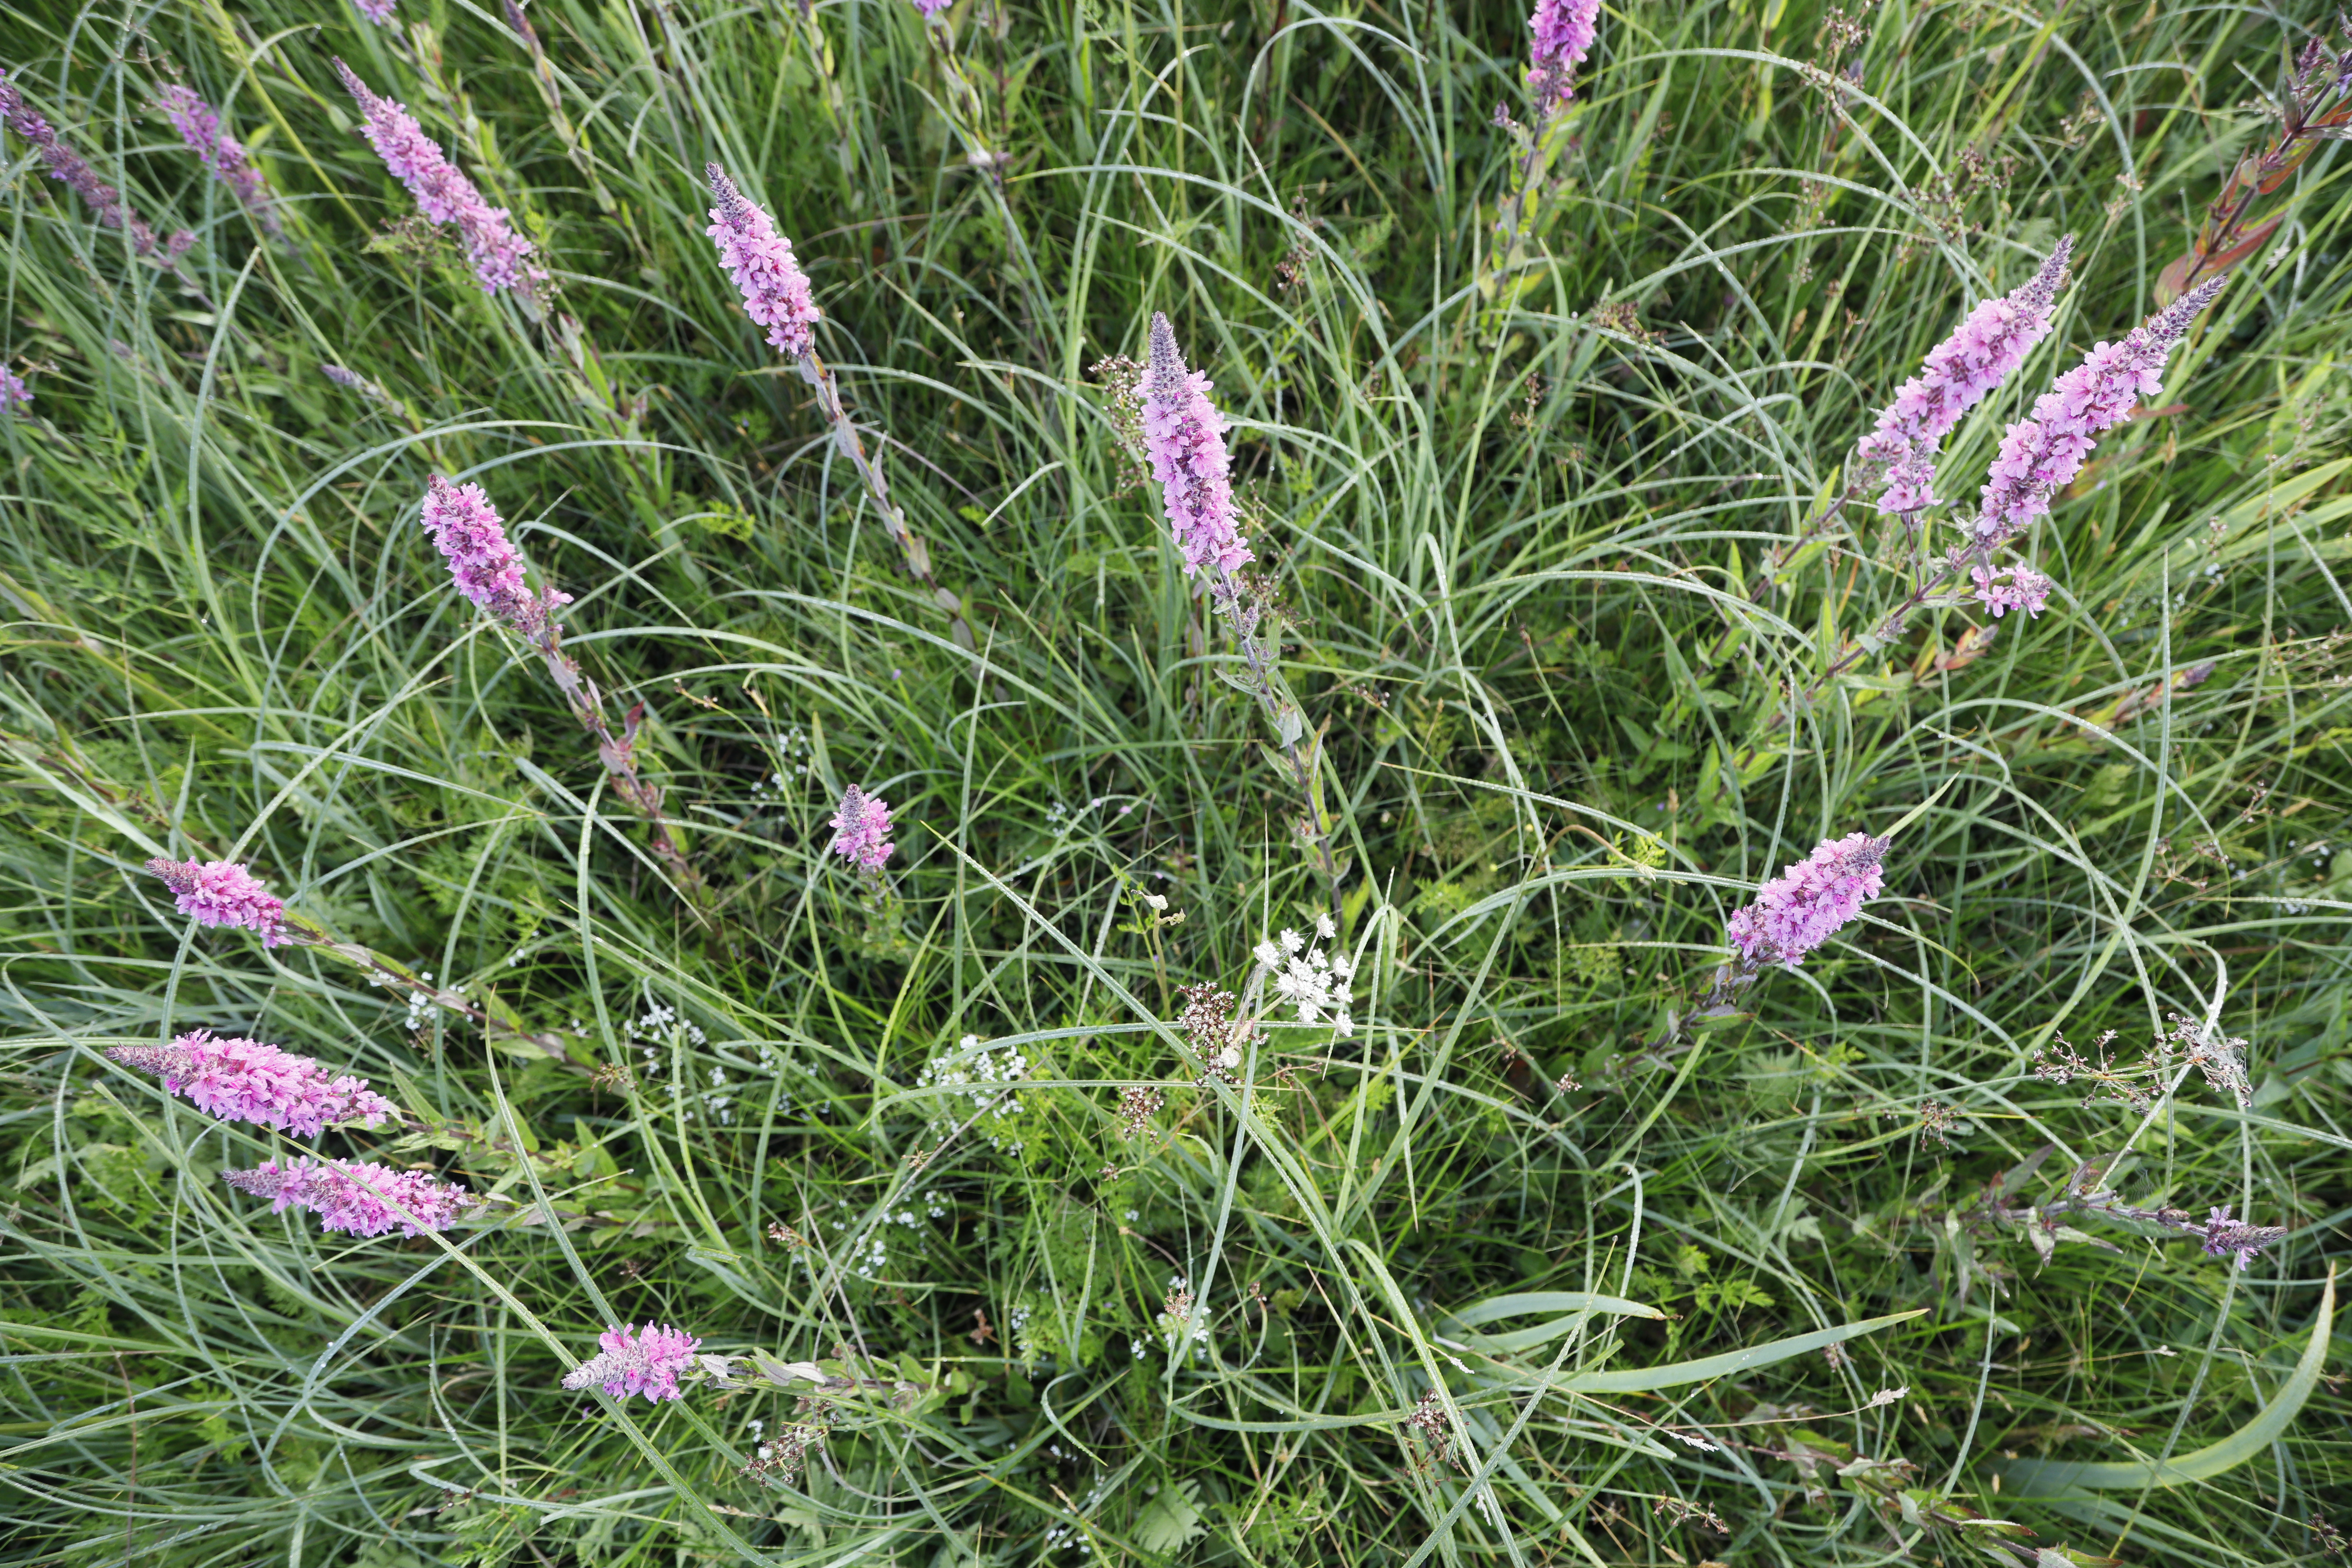
Plant species: Lythrum salicaria, Peucedanum palustre